Mitla

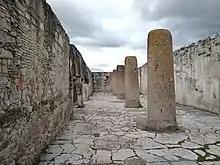
Palace column room

To the south of the Church Group is the Columns Group, whose main building is called the Palace. This group has two entrances to the outside, which face south. The entrance room contains immense columns which support the roof. The north wall has a small opening facing the patio, believed to be used to pass into the afterlife.